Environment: real
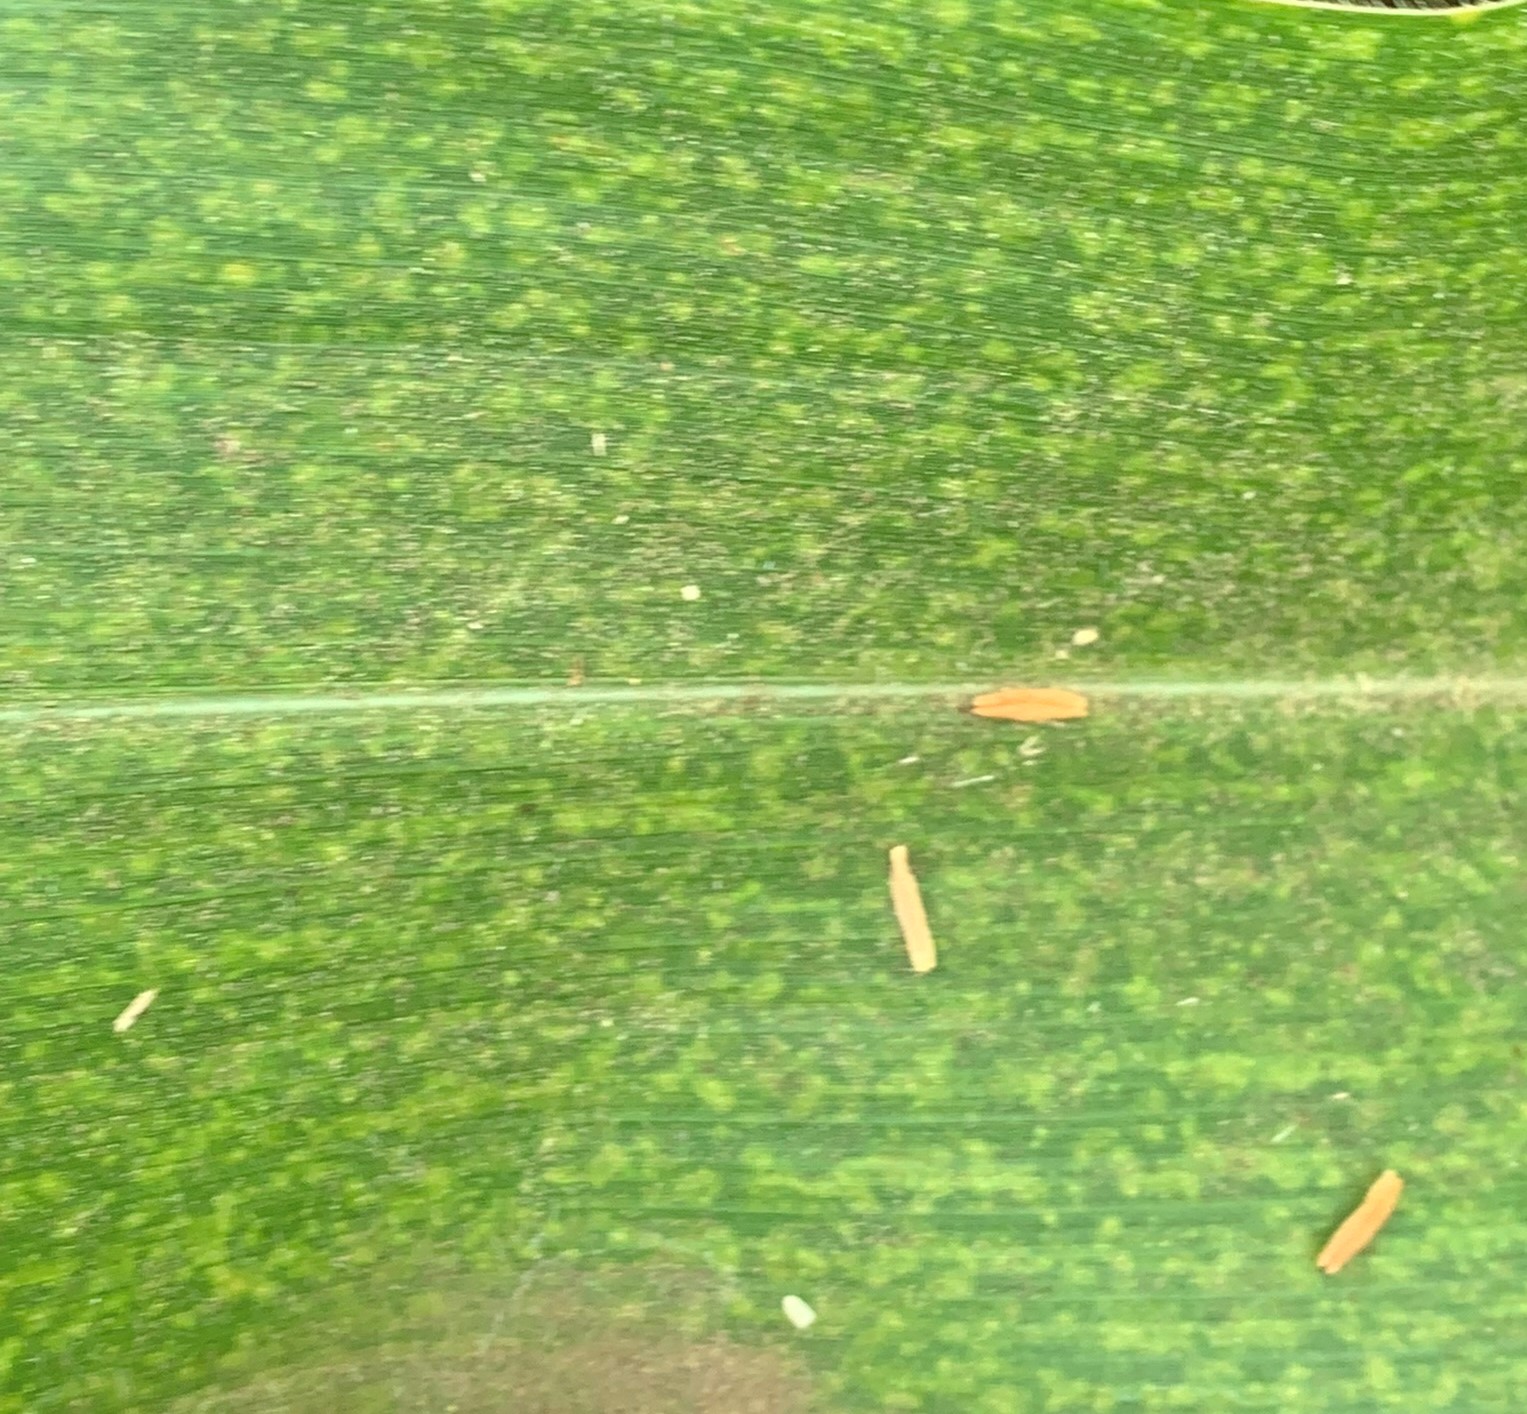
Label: lethal_necrosis